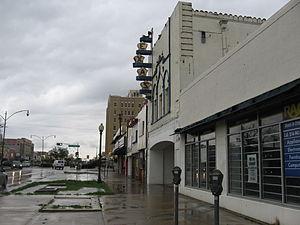
Le Texas Theatre est une salle de cinéma située à Dallas.